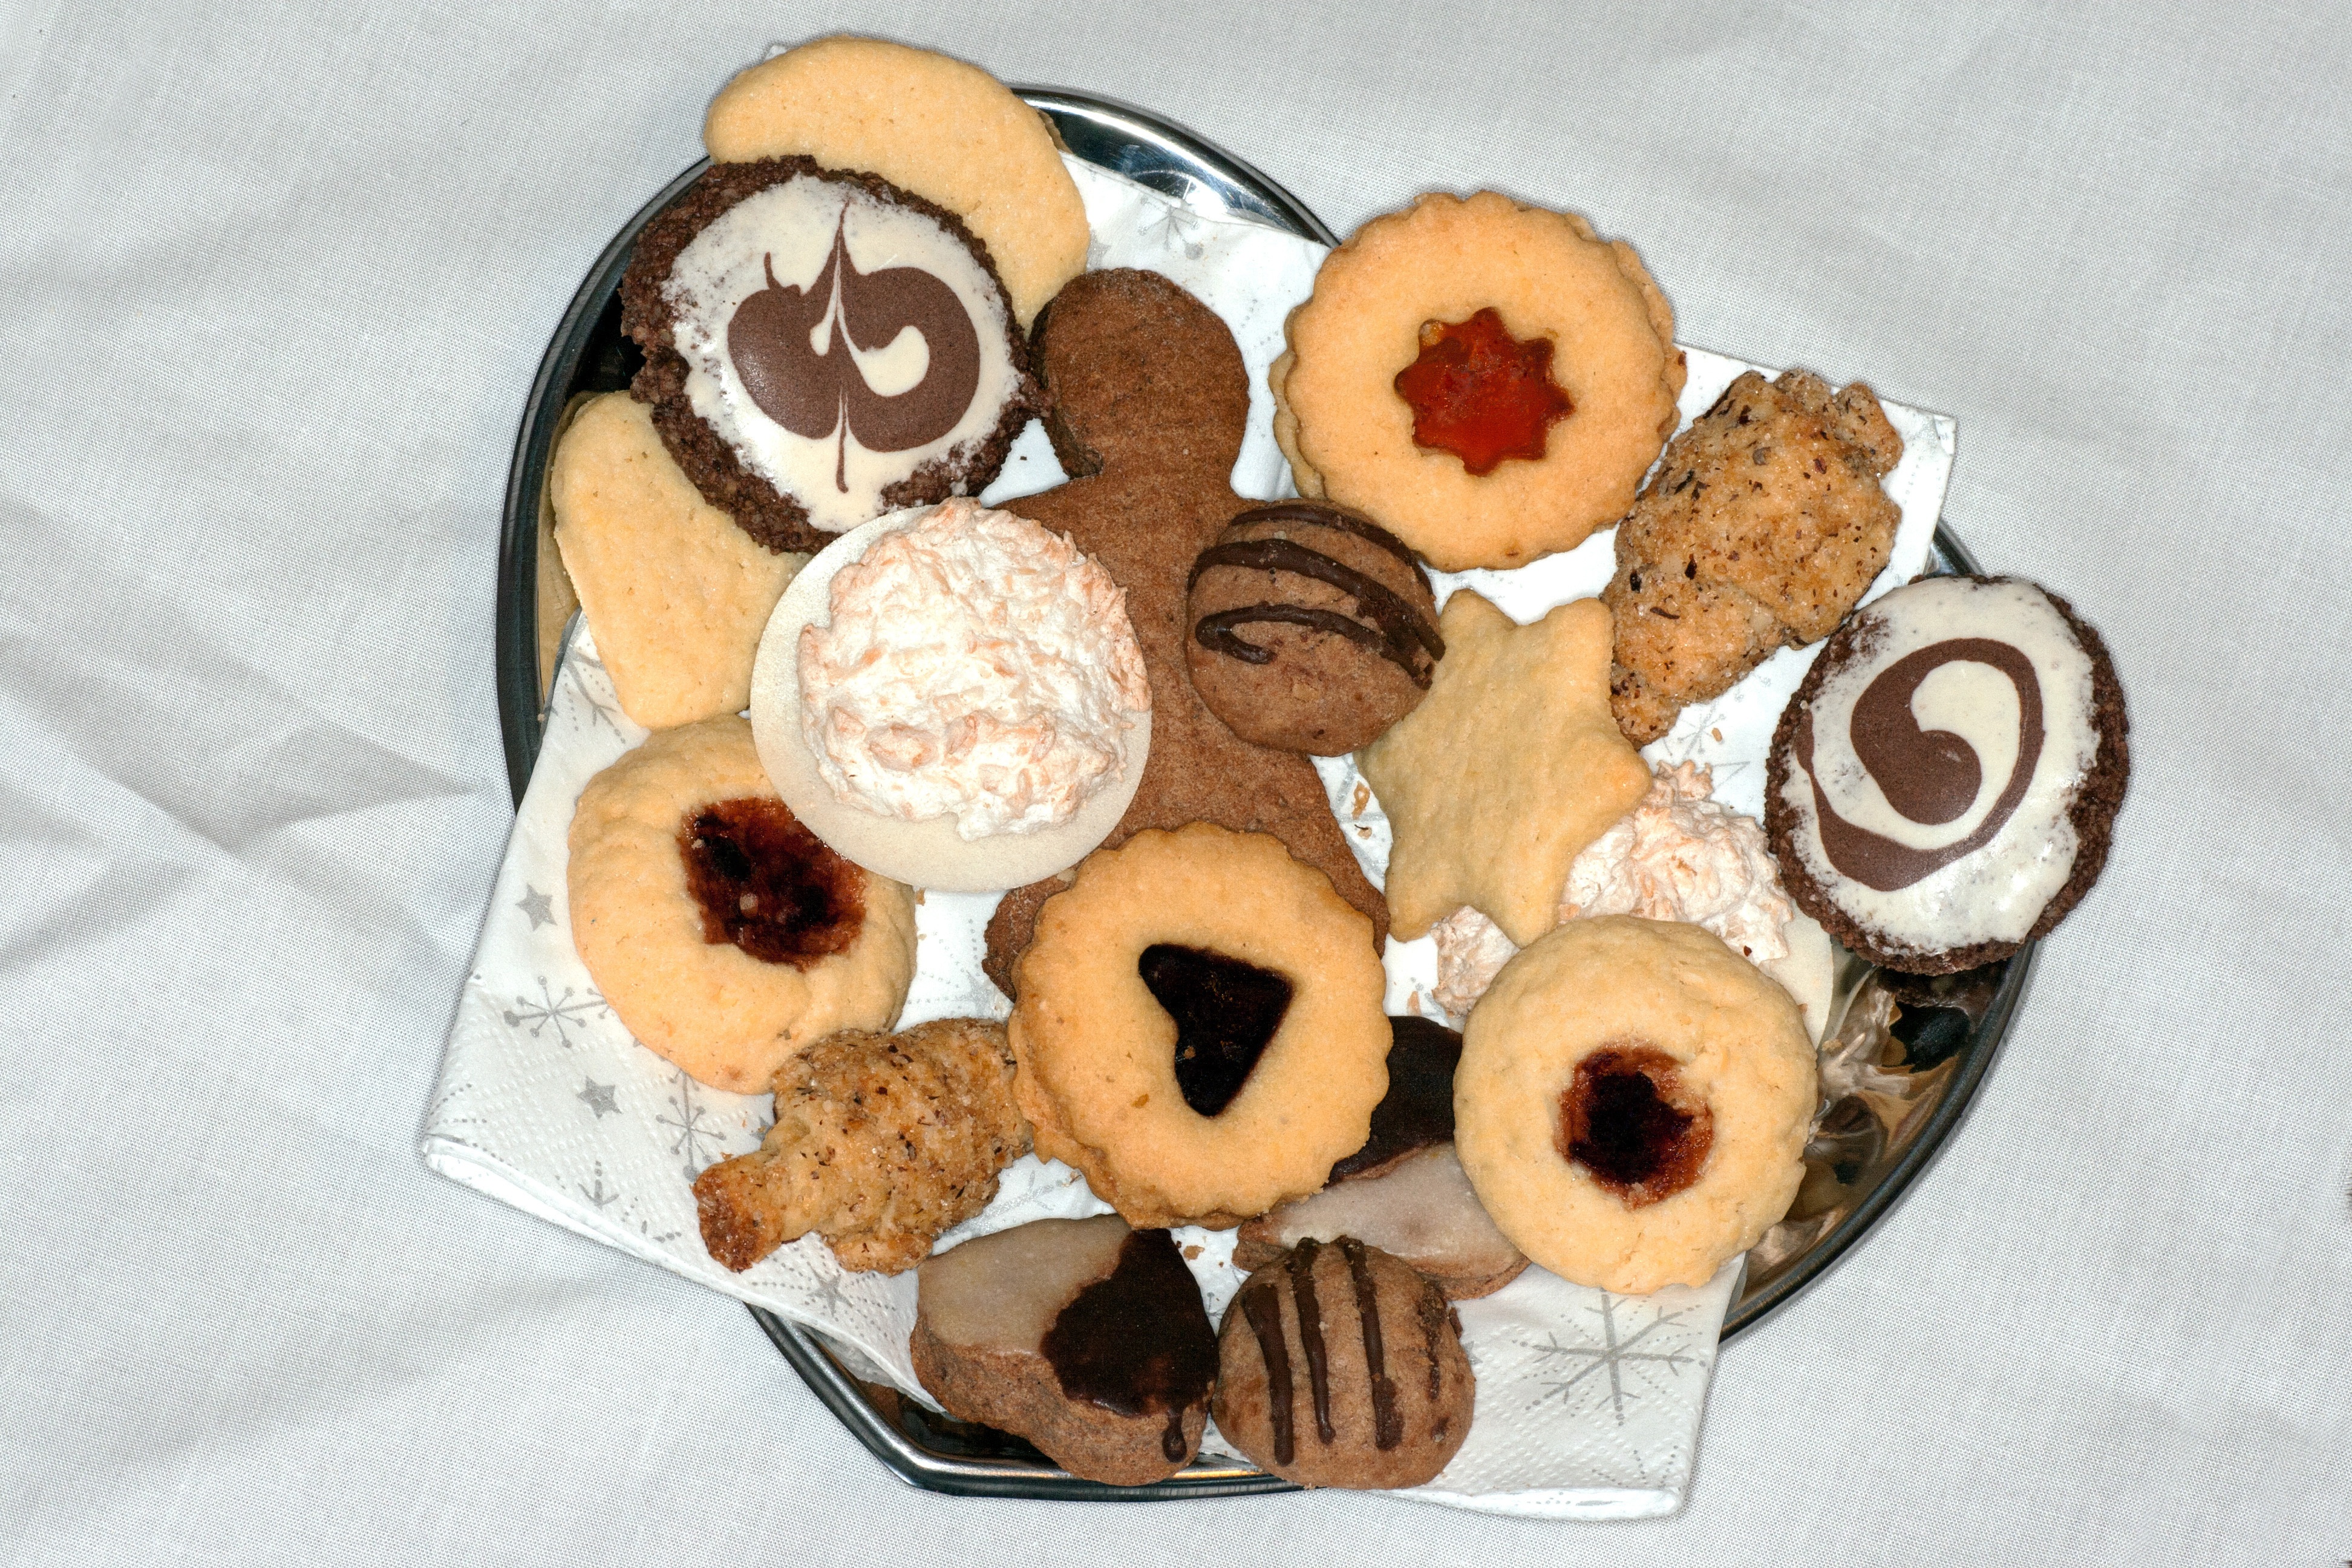
dish, meal, food, cupcake, baking, christmas, cookie, dessert, cuisine, cake, christmas cookies, pastries, coconut, icing, sweetness, baked goods, flavor, small cakes, edible mushroom, snack food, cookies and crackers, chocolate truffle, petit four